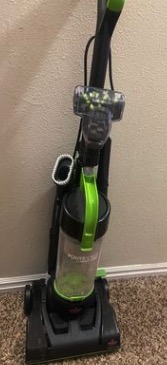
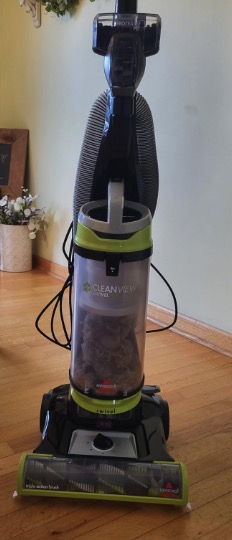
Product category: items_vacuum
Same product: no